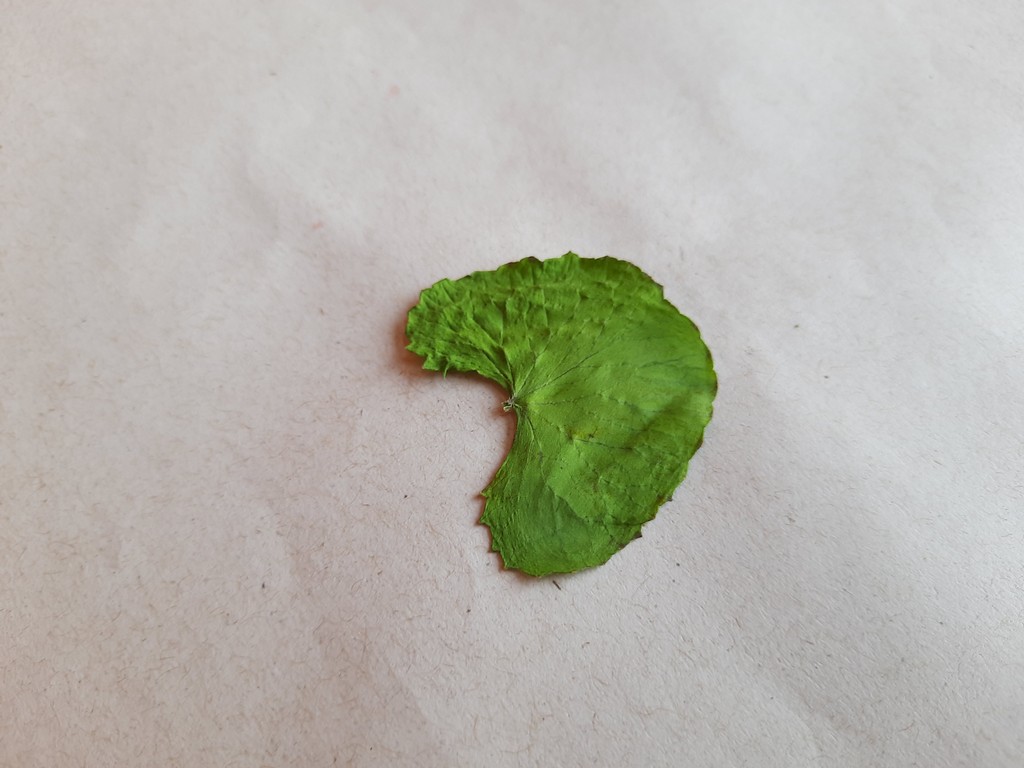
Label: Dried